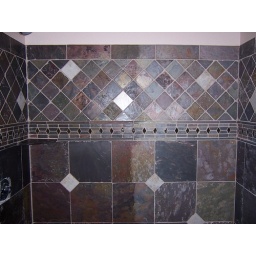
floor pieces in wall